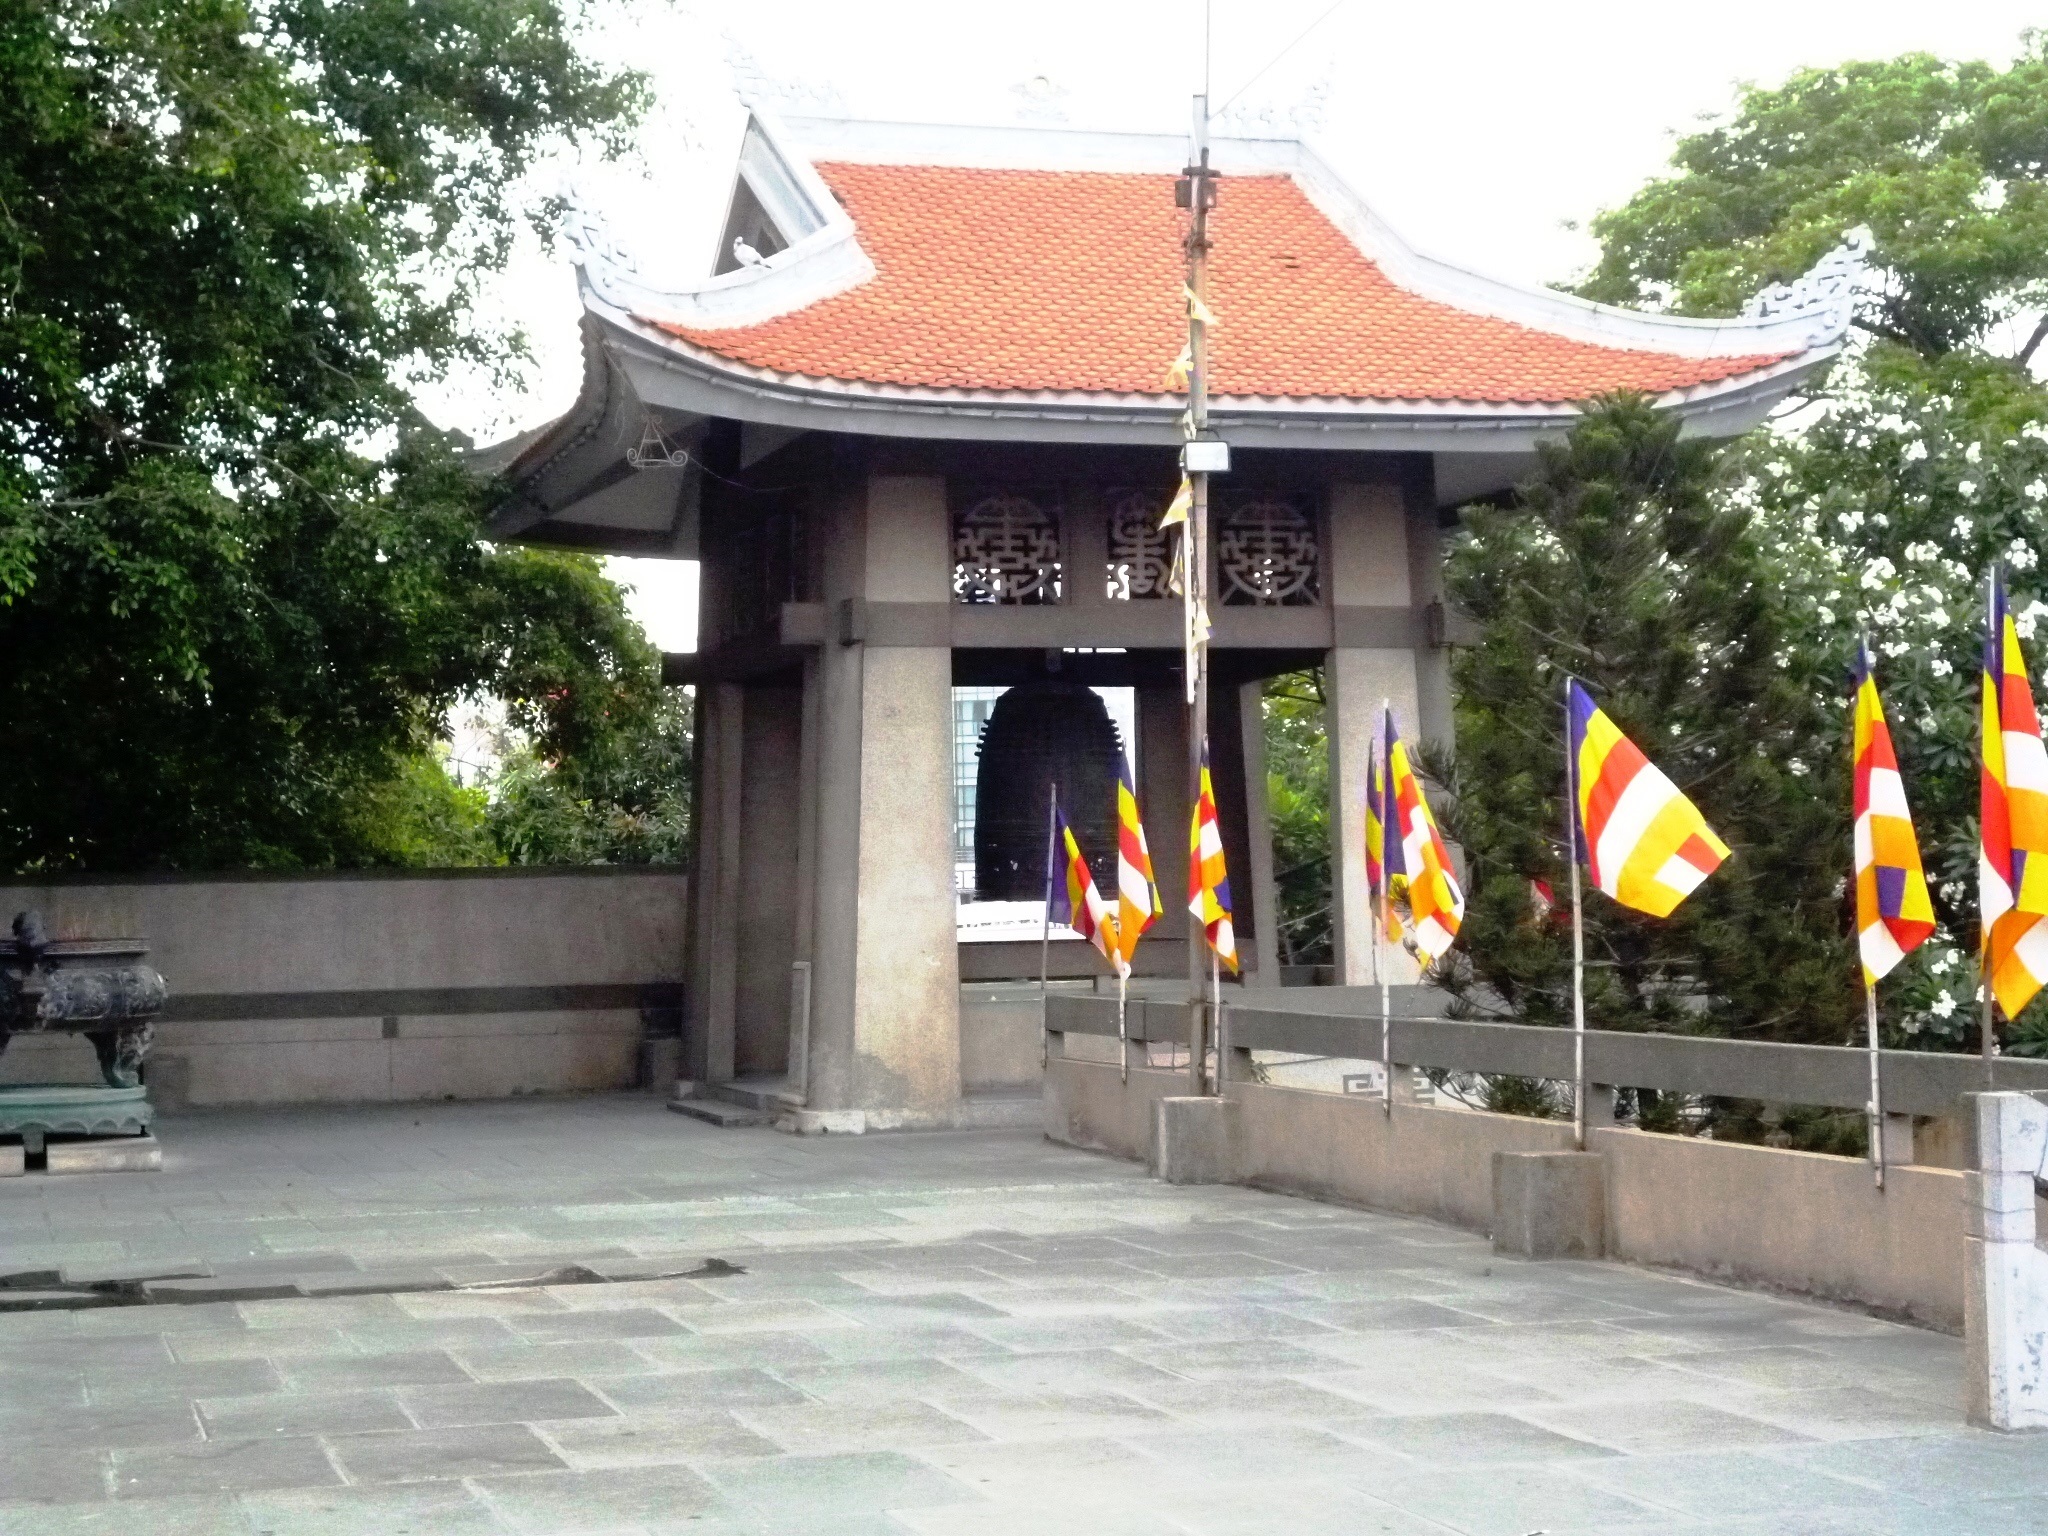
user: text: Có bao nhiêu lá cờ Phật giáo được cắm dọc theo lan can ở phía bên phải của tòa nhà?
assistant: text: Năm lá cờ.

user: text: Vật thể lớn được đặt bên trong cấu trúc trung tâm của tòa nhà là gì?
assistant: text: Một quả chuông.

user: text: Sự hiện diện của những lá cờ nhiều màu sắc trong ảnh tượng trưng cho tôn giáo nào?
assistant: text: Phật giáo.

user: text: Tòa nhà có kiến trúc mái cong truyền thống trong ảnh là loại công trình gì và vật thể bằng đồng lớn ở phía trước bên trái là gì?
assistant: text: Tòa nhà là một gác chuông (tháp chuông), và vật thể bằng đồng ở phía trước là một đỉnh hương.